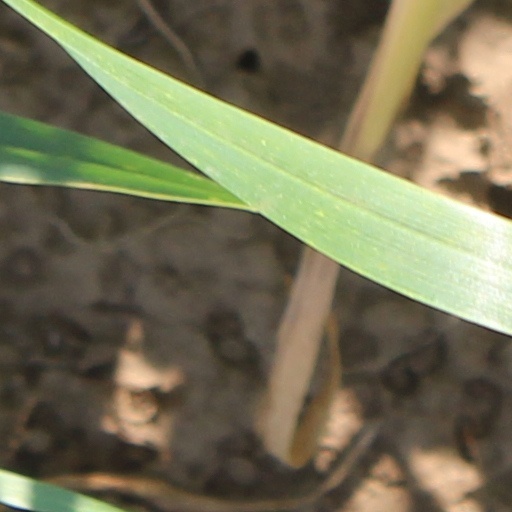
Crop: wheat